Medicine in ancient Rome

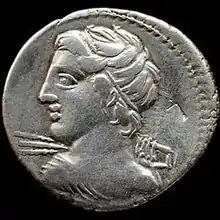
Ancient Roman coin depicting Vejovis, the Roman god of medicine throwing a thunderbolt

Medicine in ancient Rome was highly influenced by ancient Greek medicine, but also developed new practices through knowledge of the Hippocratic Corpus combined with use of the treatment of diet, regimen, along with surgical procedures. This was most notably seen through the works of two of the prominent Greek physicians, Dioscorides and Galen, who practiced medicine and recorded their discoveries. This is contrary to two other physicians like Soranus of Ephesus and Asclepiades of Bithynia, who practiced medicine both in outside territories and in ancient Roman territory, subsequently. Dioscorides was a Roman army physician, Soranus was a representative for the Methodic school of medicine, Galen performed public demonstrations, and Asclepiades was a leading Roman physician. These four physicians all had knowledge of medicine, ailments, and treatments that were healing, long lasting and influential to human history. Medicine in Ancient Rome was one of the most important influences to the modern medicine we have now.